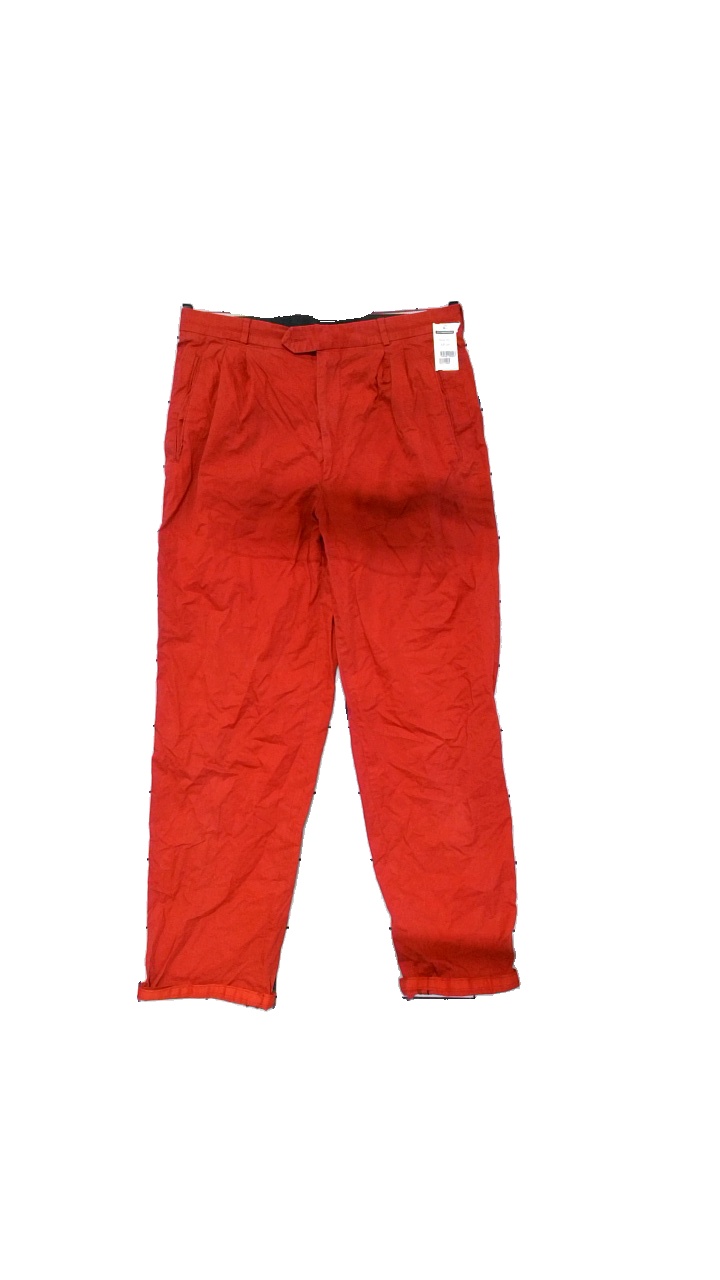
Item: Trousers (Men)
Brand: Boss, Hugo Boss
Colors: Red
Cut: Regular
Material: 100% cotton
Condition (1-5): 4
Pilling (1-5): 4
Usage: Reuse
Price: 150-250